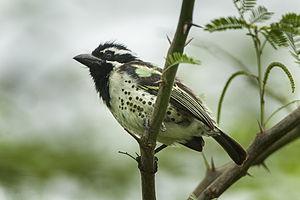
Le Barbican funèbre est une espèce d'oiseaux de la famille des Lybiidae, dont l'aire de répartition s'étend sur le Soudan, l'Ouganda, le Kenya, la Tanzanie, le Burundi, le Rwanda, la République démocratique du Congo et la Zambie.